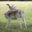
Label: deer